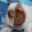
Label: dog